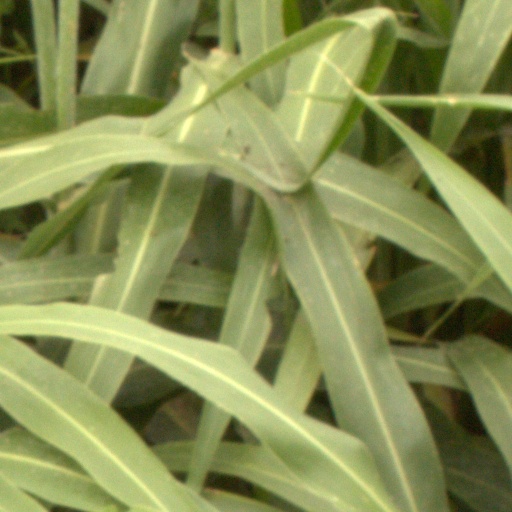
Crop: sorghum